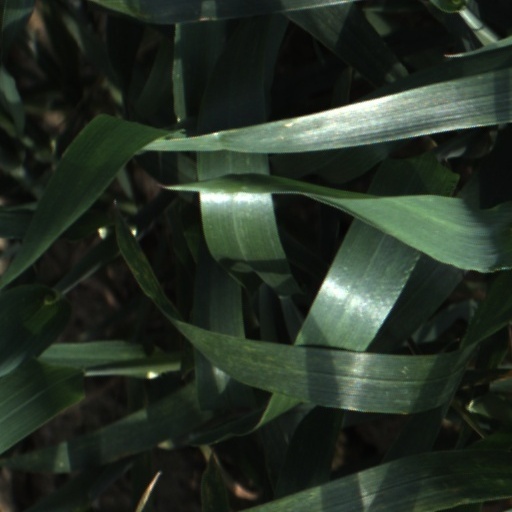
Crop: wheat